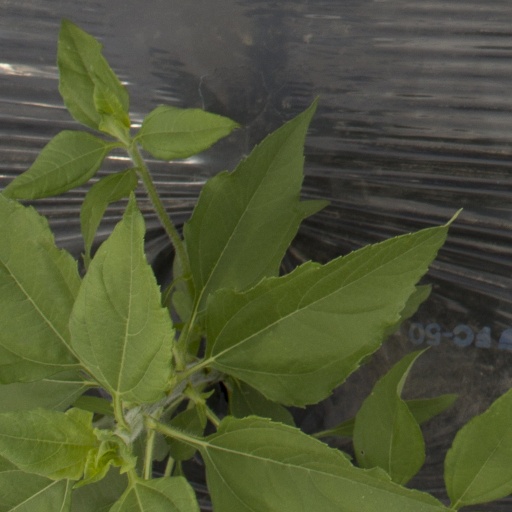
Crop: Jerusalem artichoke